Faik Pasha

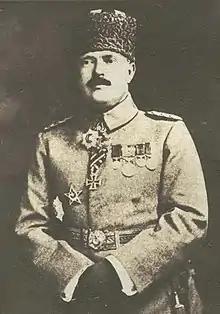
Faik Pasha

Faik Pasha (1876 – 30 August 1916), also known as Ahmed Faik, Süleyman Faik or by his nickname Çolak Faik, was a general of the Ottoman Army, and the grandmaster of Freemasonry in the Ottoman Empire.